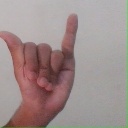
अक्षर: य